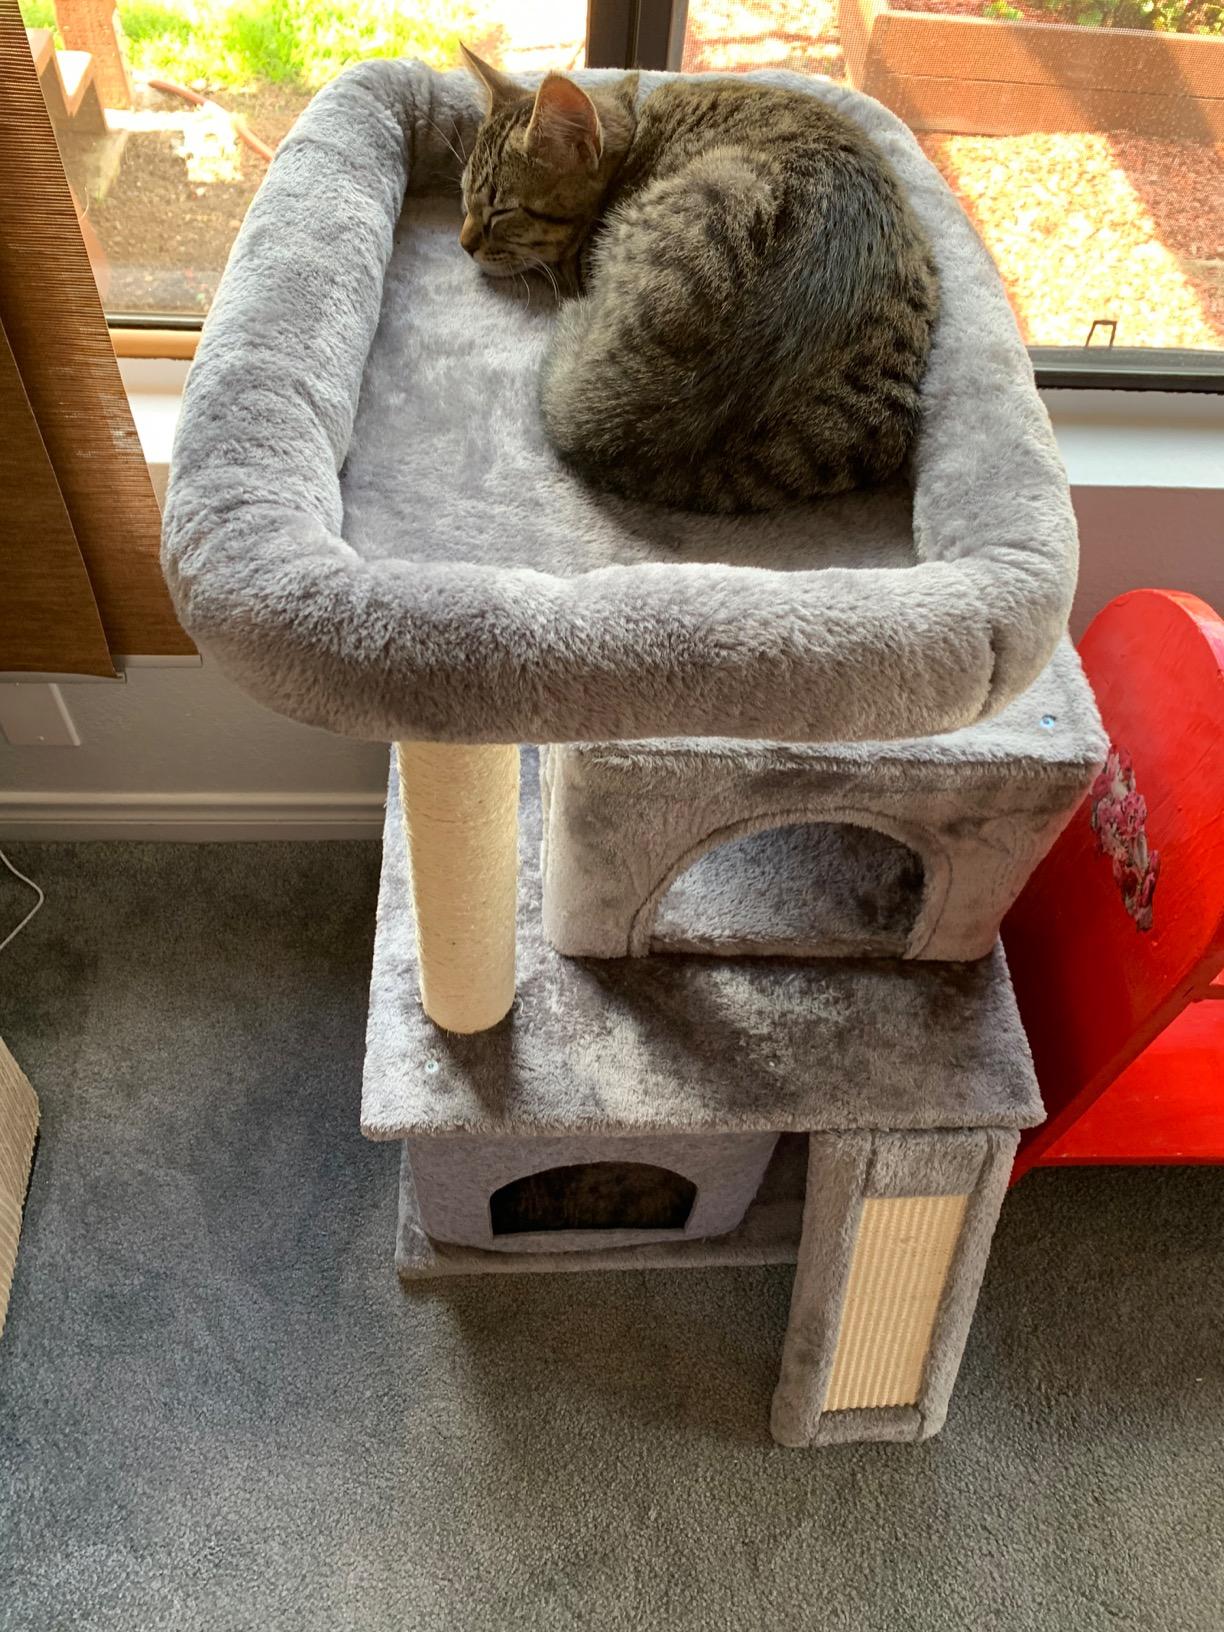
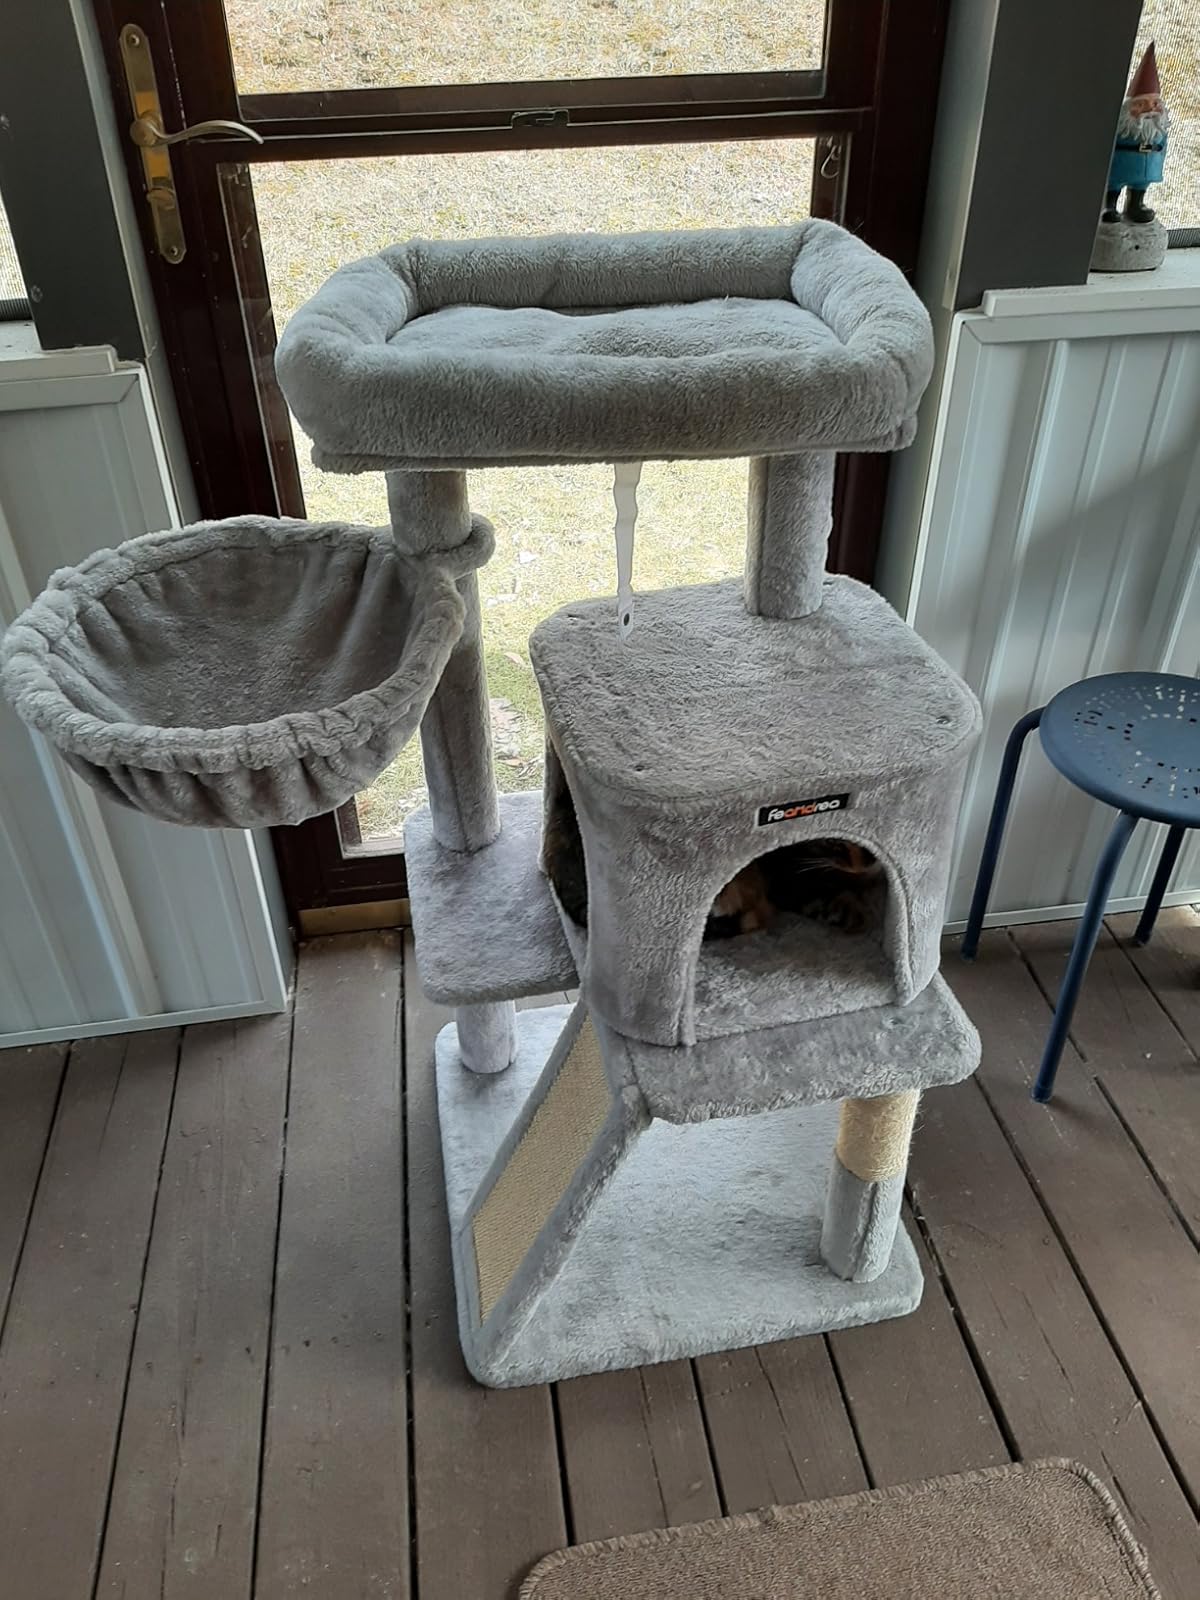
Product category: items_cat tree
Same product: no